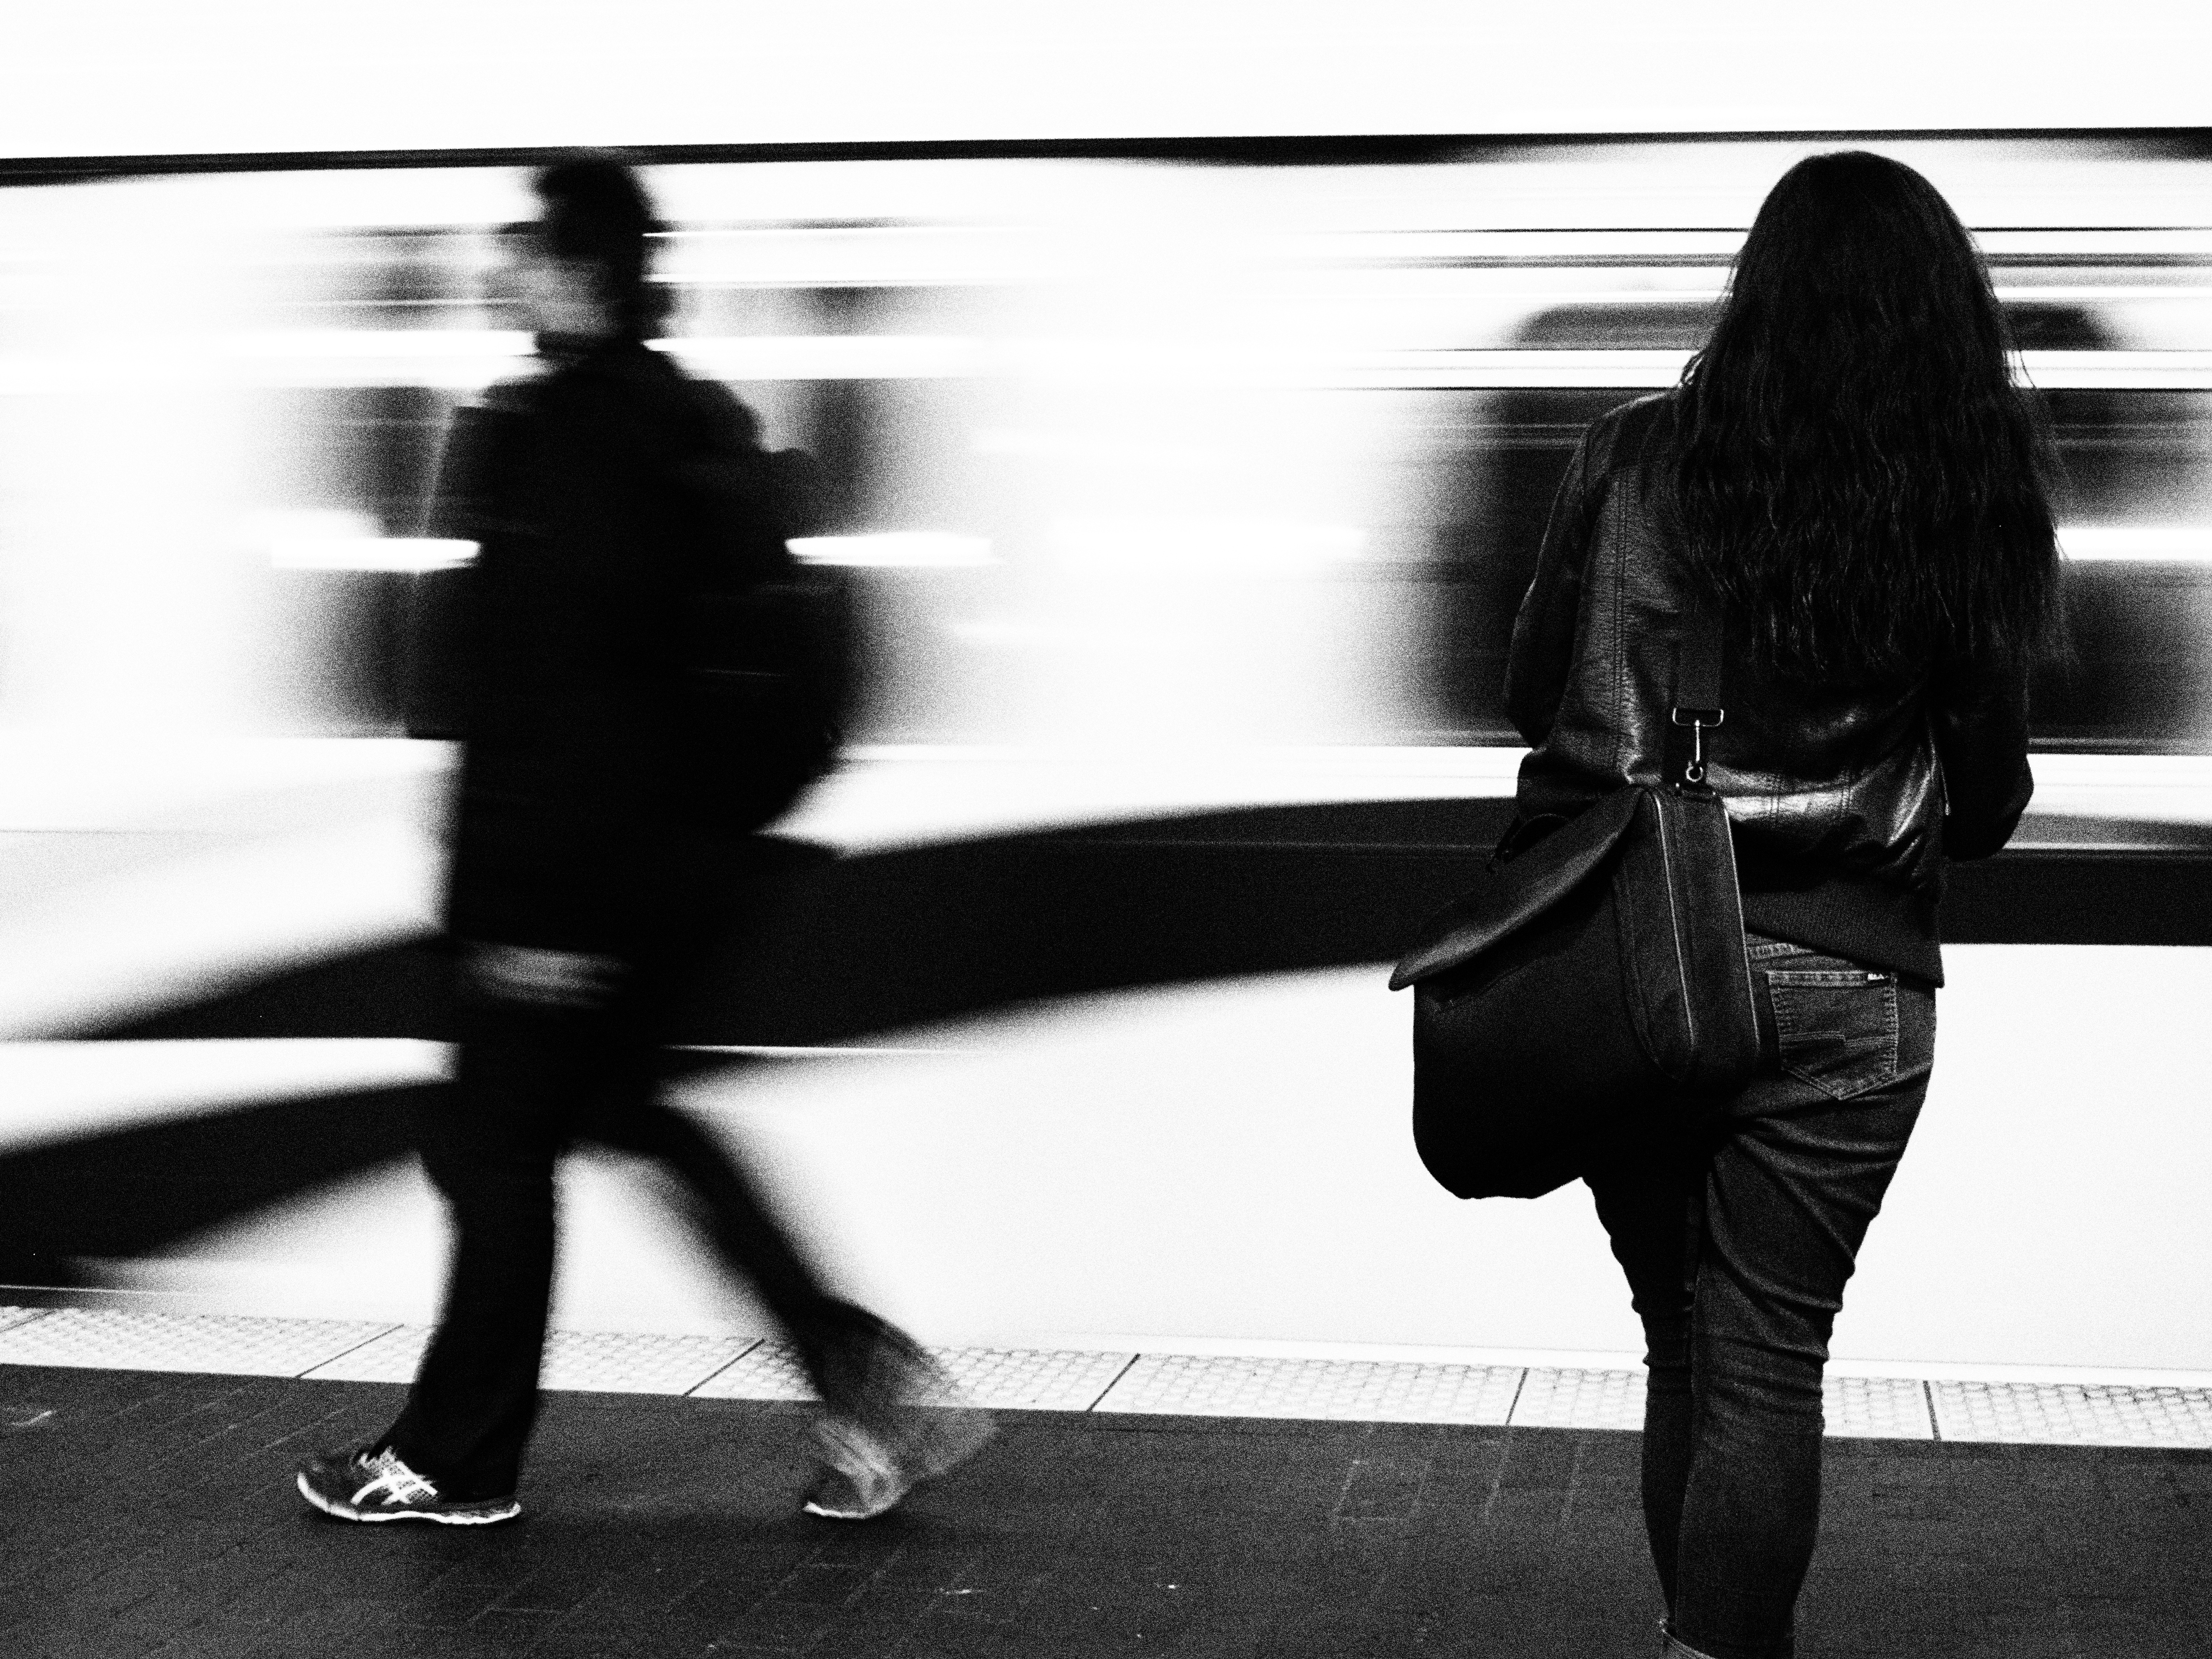
silhouette, blur, black and white, white, photography, train, travelling, travel, commute, metro, standing, sitting, vancouver, platform, black, monochrome, speed, commuting, moving, sports, photograph, slowshutter, fast, commuter, skytrain, monochrome photography, human positions, physical fitness